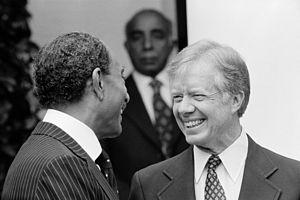
La présidence de Jimmy Carter débute le 20 janvier 1977, date de l'investiture de Jimmy Carter en tant que 39ᵉ président des États-Unis, et prend fin le 20 janvier 1981. Membre du Parti démocrate, Carter entre en fonction après avoir battu le président Gerald Ford, candidat du Parti républicain, lors de l'élection présidentielle de 1976. Il est lui-même battu quatre ans plus tard à l'élection de 1980 par le candidat républicain Ronald Reagan, qui lui succède à la Maison-Blanche.